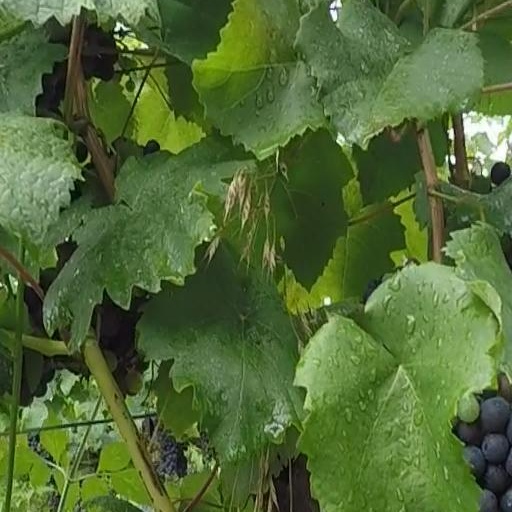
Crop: grape